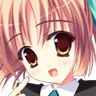
Portrait style: Anime Portrait